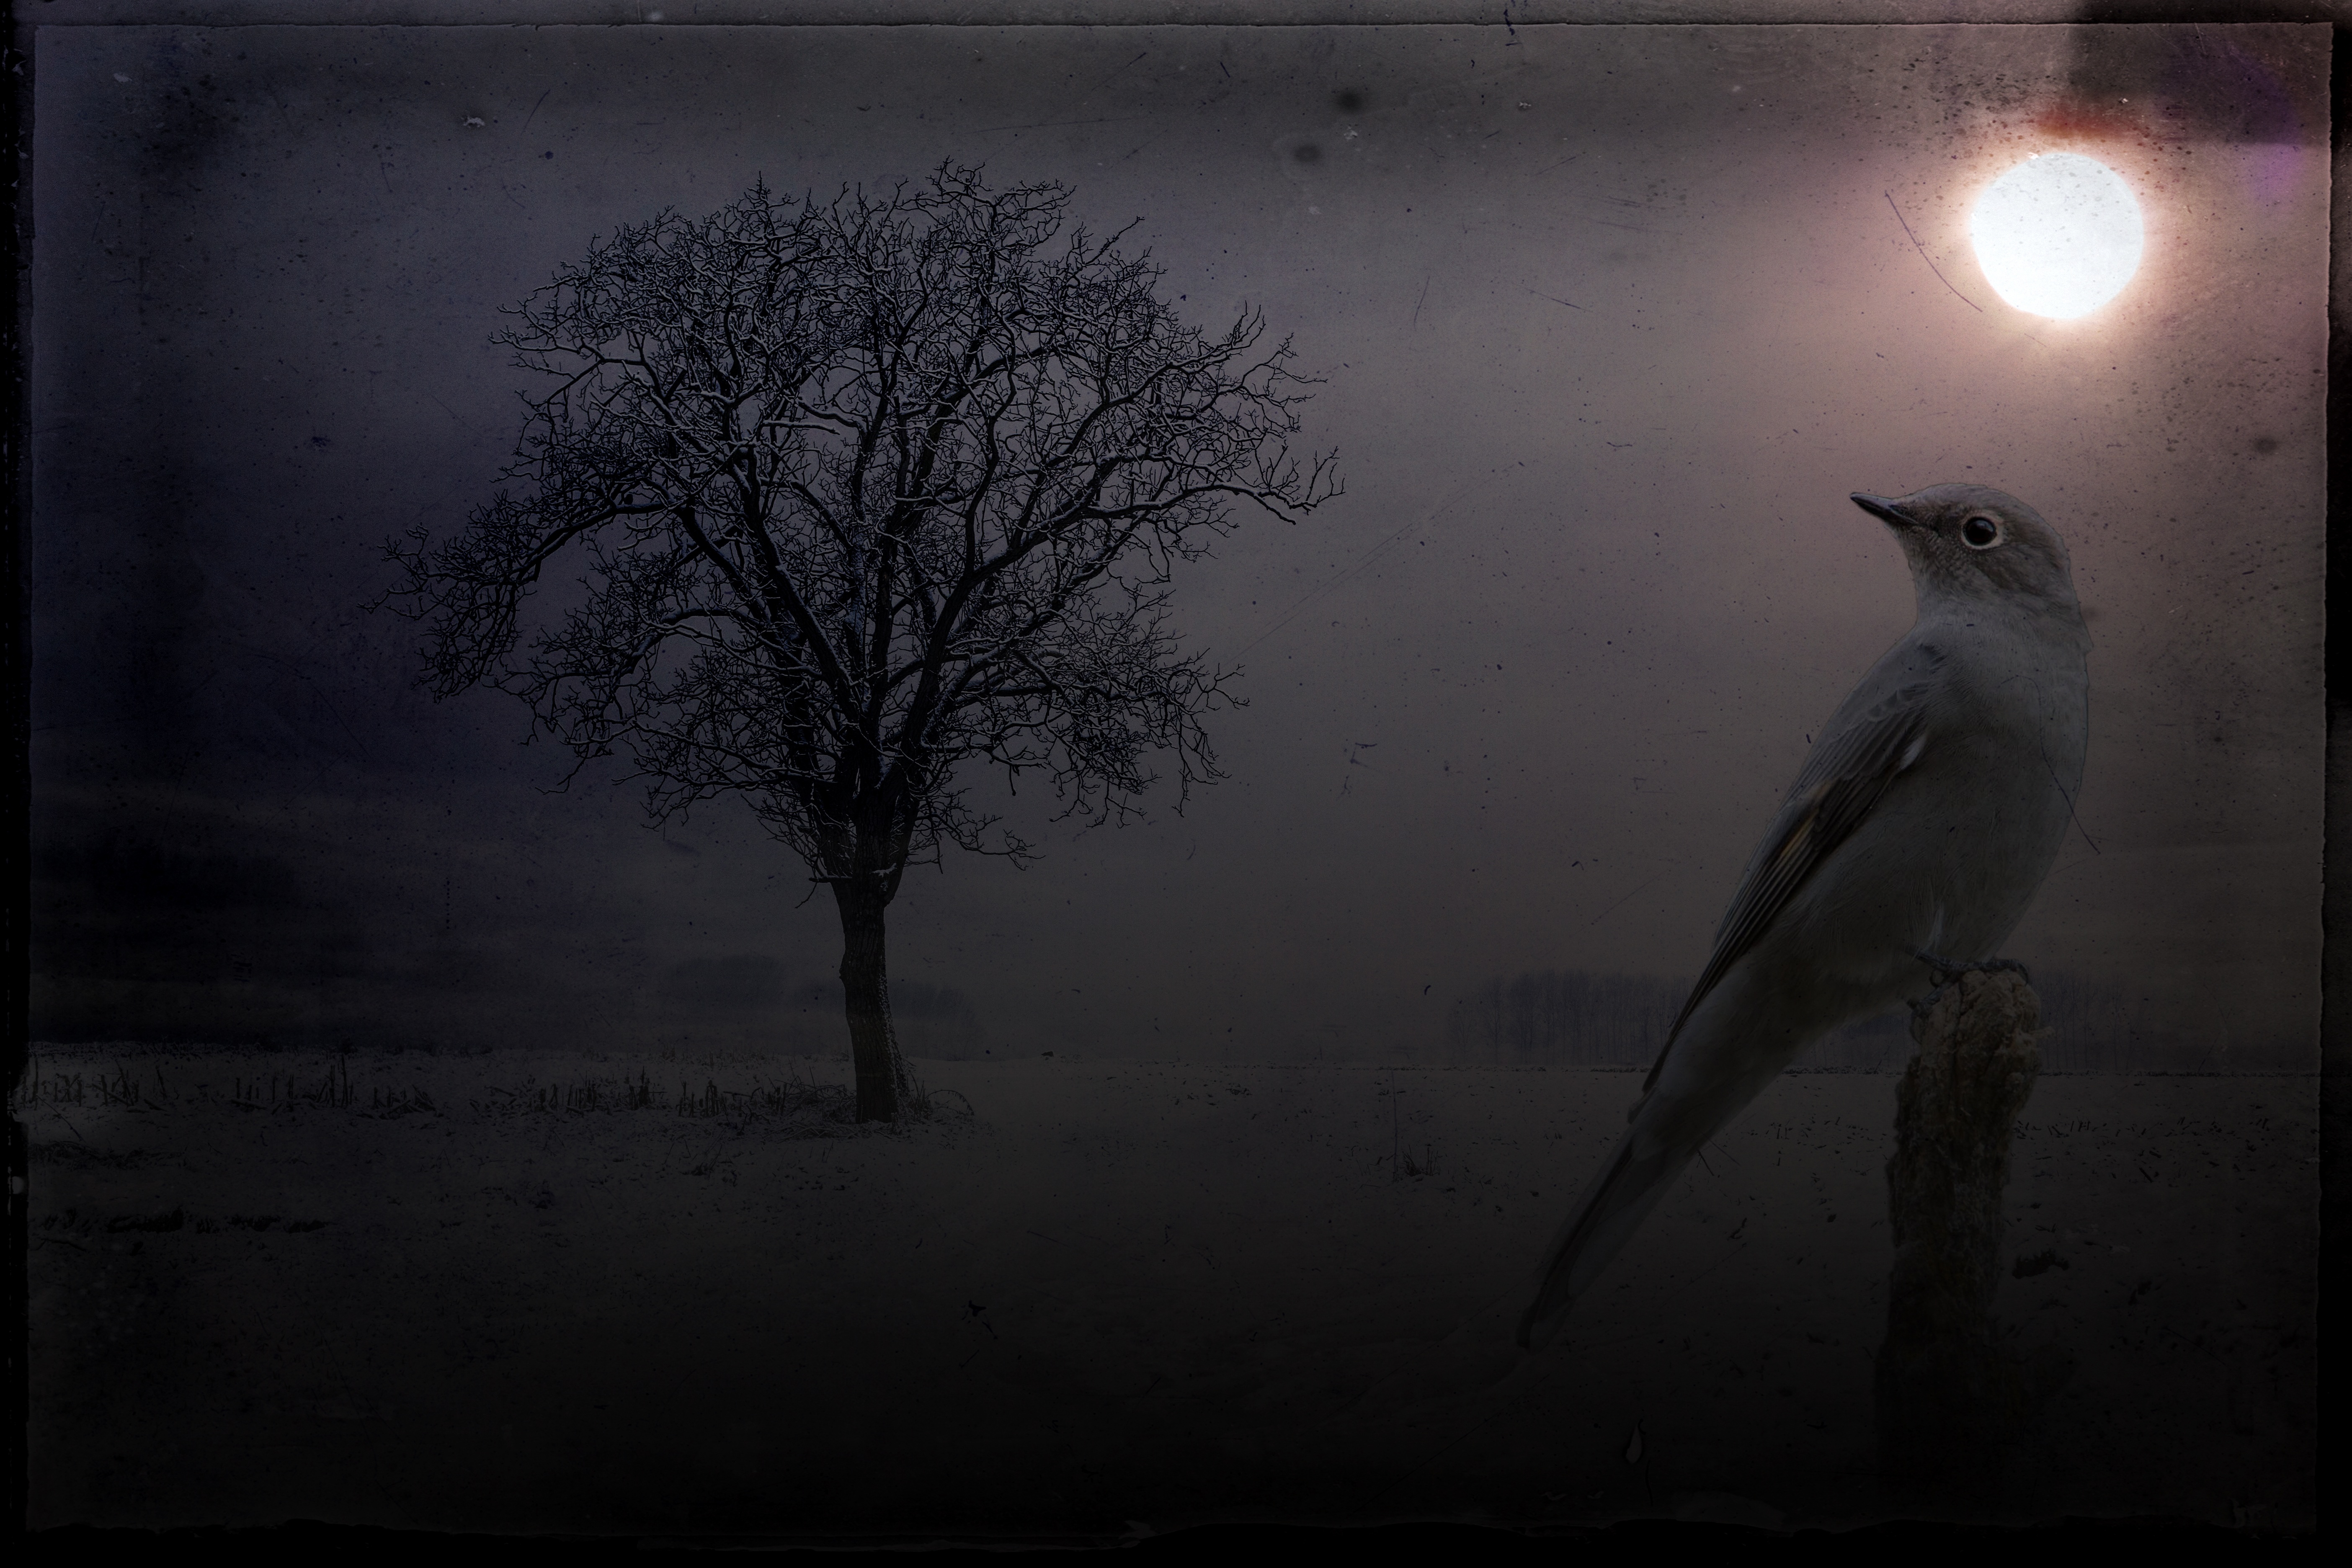
landscape, tree, nature, bird, light, sky, fog, mist, night, morning, atmosphere, animal, reflection, weather, shadow, darkness, rest, lighting, moon, full moon, moonlight, silent, atmospheric phenomenon